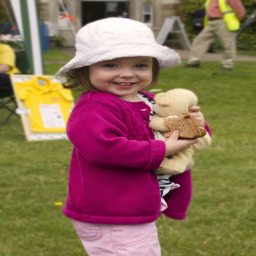
A child standing on a grass field outside.
A small child smiles while holding a stuffed toy.
A small girl wearing a white hat holds a stuffed doll
A girl standing in the grass holding a stuffed animal.
A little girl in a pink jacket and white hat with a  teddy bear.